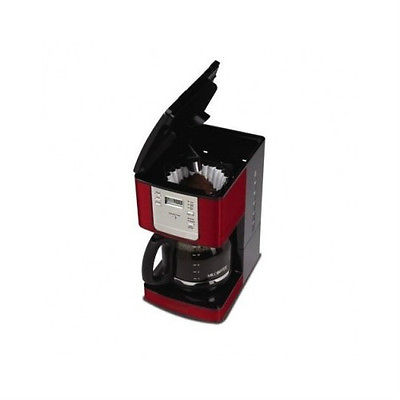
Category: coffee maker